Bhalessa

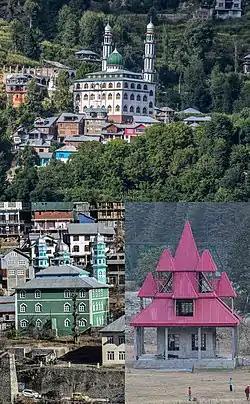
Clockwise: Jama Masjid Akhyarpur, Shiv Mandir Gandoh, Jama Masjid Gandoh, Sittla Mata mandir Dalori Bhalessa

Bhalessa is a geographical area within Doda district in the Jammu region of India-administered Kashmir. It consists of the Bunjwah and Bhalessa Valleys, and comprises the three Tehsils of Kahara, Chilly Pingal and Gandoh.